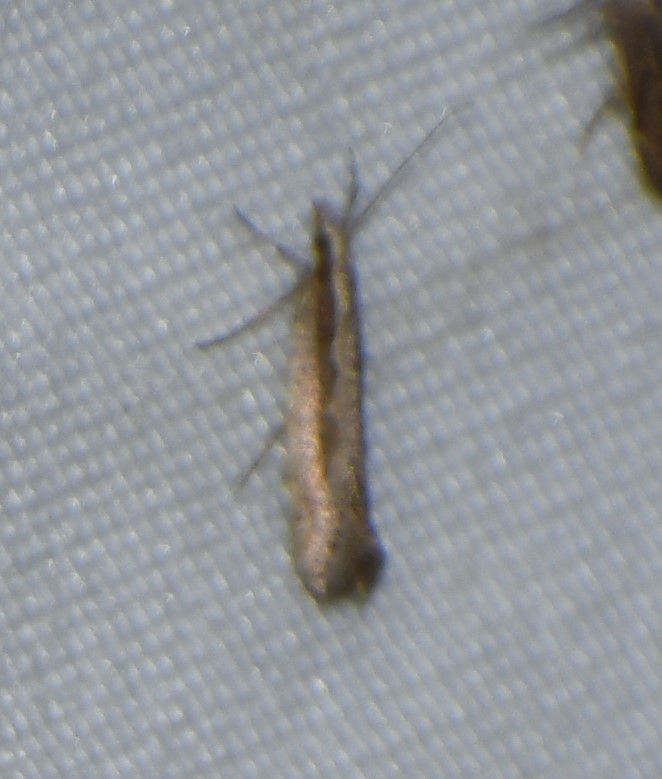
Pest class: diamondback_moth